Shimonoseki

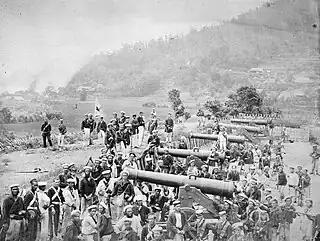
Captured battery at Shimonoseki, 1864

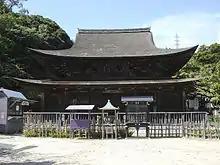
Kōzan-ji Temple

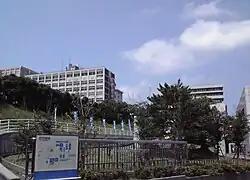
University of East Asia

Shimonoseki is part of ancient Nagato Province. It has prospered since ancient times as the gateway to Honshu island from the Asian continent, including Kyushu, China, and the Korean peninsula. According to the "Nihon Shoki", the semi-legendary Emperor Chuai constructed a palace at the location of what is now the Shimonoseki city hall during the Kofun period. The name of "Shimonoseki" appears in Heian period documents from 869 AD as the location of a checkpoint controlling maritime access to the Seto Inland Sea; however, by the Kamakura period, the name of "Akamanoseki" was in more common use. During the Genpei War, the Heike and Genji fought at the Battle of Dan-no-ura near the present Kanmon Bridge. During the Muromachi period, the powerful Ōuchi clan was "shugo" of both Nagato and Buzen Province in Kyushu and thus controlled trade and diplomatic missions from Ming China and Joseon Korea. In the Edo period, the area was part of Chōfu Domain controlled by the Mōri clan. In February 1691, German explorer Engelbert Kaempfer visited the town as part of his two-year stay in Japan, and described it as having around 400 to 500 houses, and as a major port in the region for supplying ship provisions. During the Bakumatsu period, the Bombardment of Shimonoseki occurred in 1864, and in the early Meiji period, the Treaty of Shimonoseki was signed in 1895, seeing a defeated China hand over Taiwan, Penghu, and Port Arthur to the victorious Japanese at the end of the First Sino-Japanese War. An Imperial decree in July 1899 established Shimonoseki as an open port for trading with the United States and the United Kingdom.